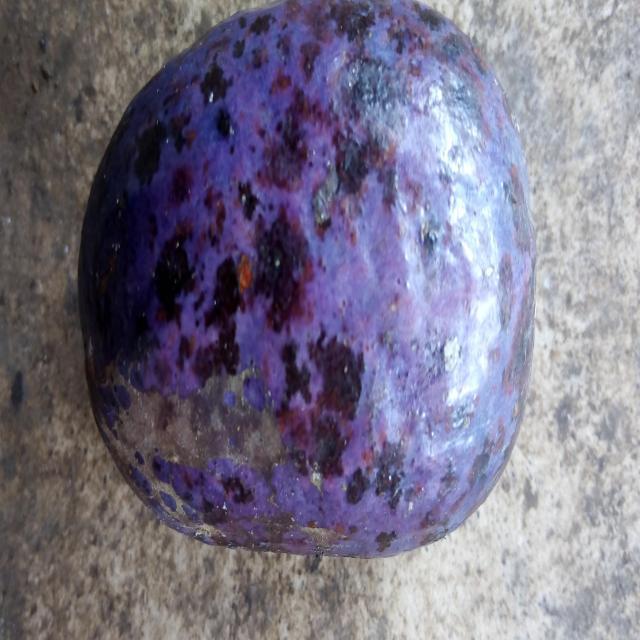
Plum grade: spotted